Hadassah Women's Zionist Organization of America

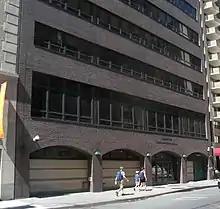
Former Headquarters of Hadassah in Manhattan

At a meeting at Temple Emanu-El in New York City on February 24, 1912, Henrietta Szold together with other Zionist women, proposed to the Daughters of Zion study circle that they expand their purpose and embrace proactive work to help meet the health needs of Palestine's people. The goal was to promote the Zionist ideal through education, public health initiatives, and the training of nurses in what was then the Palestine region of the Ottoman Empire. Because the meeting was held around the time of Purim, the women called themselves "The Hadassah chapter of the Daughters of Zion," adopting the Hebrew name of Queen Esther. Henrietta Szold became the first president. Within a year, Hadassah had five growing chapters in New York, Baltimore, Cleveland, Chicago and Boston. Its charter articulates twin goals: to begin public-health initiatives and nurses training in Palestine, and to foster Zionist ideals through education in America.